Fly-by-wire

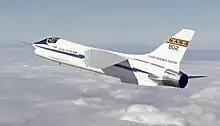
F-8C Crusader digital fly-by-wire testbed

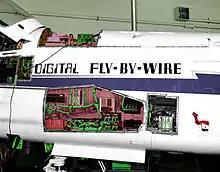
The NASA F-8 Crusader with its fly-by-wire system in green and Apollo guidance computer

Servo-electrically operated control surfaces were first tested in the 1930s on the Soviet Tupolev ANT-20. Long runs of mechanical and hydraulic connections were replaced with wires and electric servos.